Describe the emotion expressed in this image:  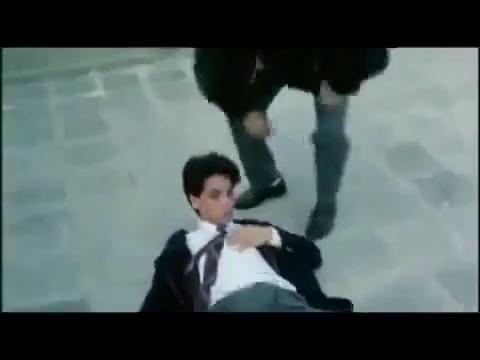
This person displays Suffering, valence and arousal with low intensity.